Arthur Ashe

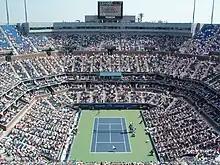
The Arthur Ashe Stadium at the 2007 US Open

A few months after the operation, Ashe was on the verge of making his return to professional tennis. However, during a family trip in Cairo, Egypt, he developed chest pains while running. He stopped running and returned to see a physician accompanied by his close friend Douglas Stein. Stein urged him to return to New York City so he could be close to his cardiologist, his surgeon and top-class medical facilities. In 1983, he underwent a second round of heart surgery to correct the previous bypass surgery. After the surgery, Ashe became national campaign chairman for the American Heart Association.